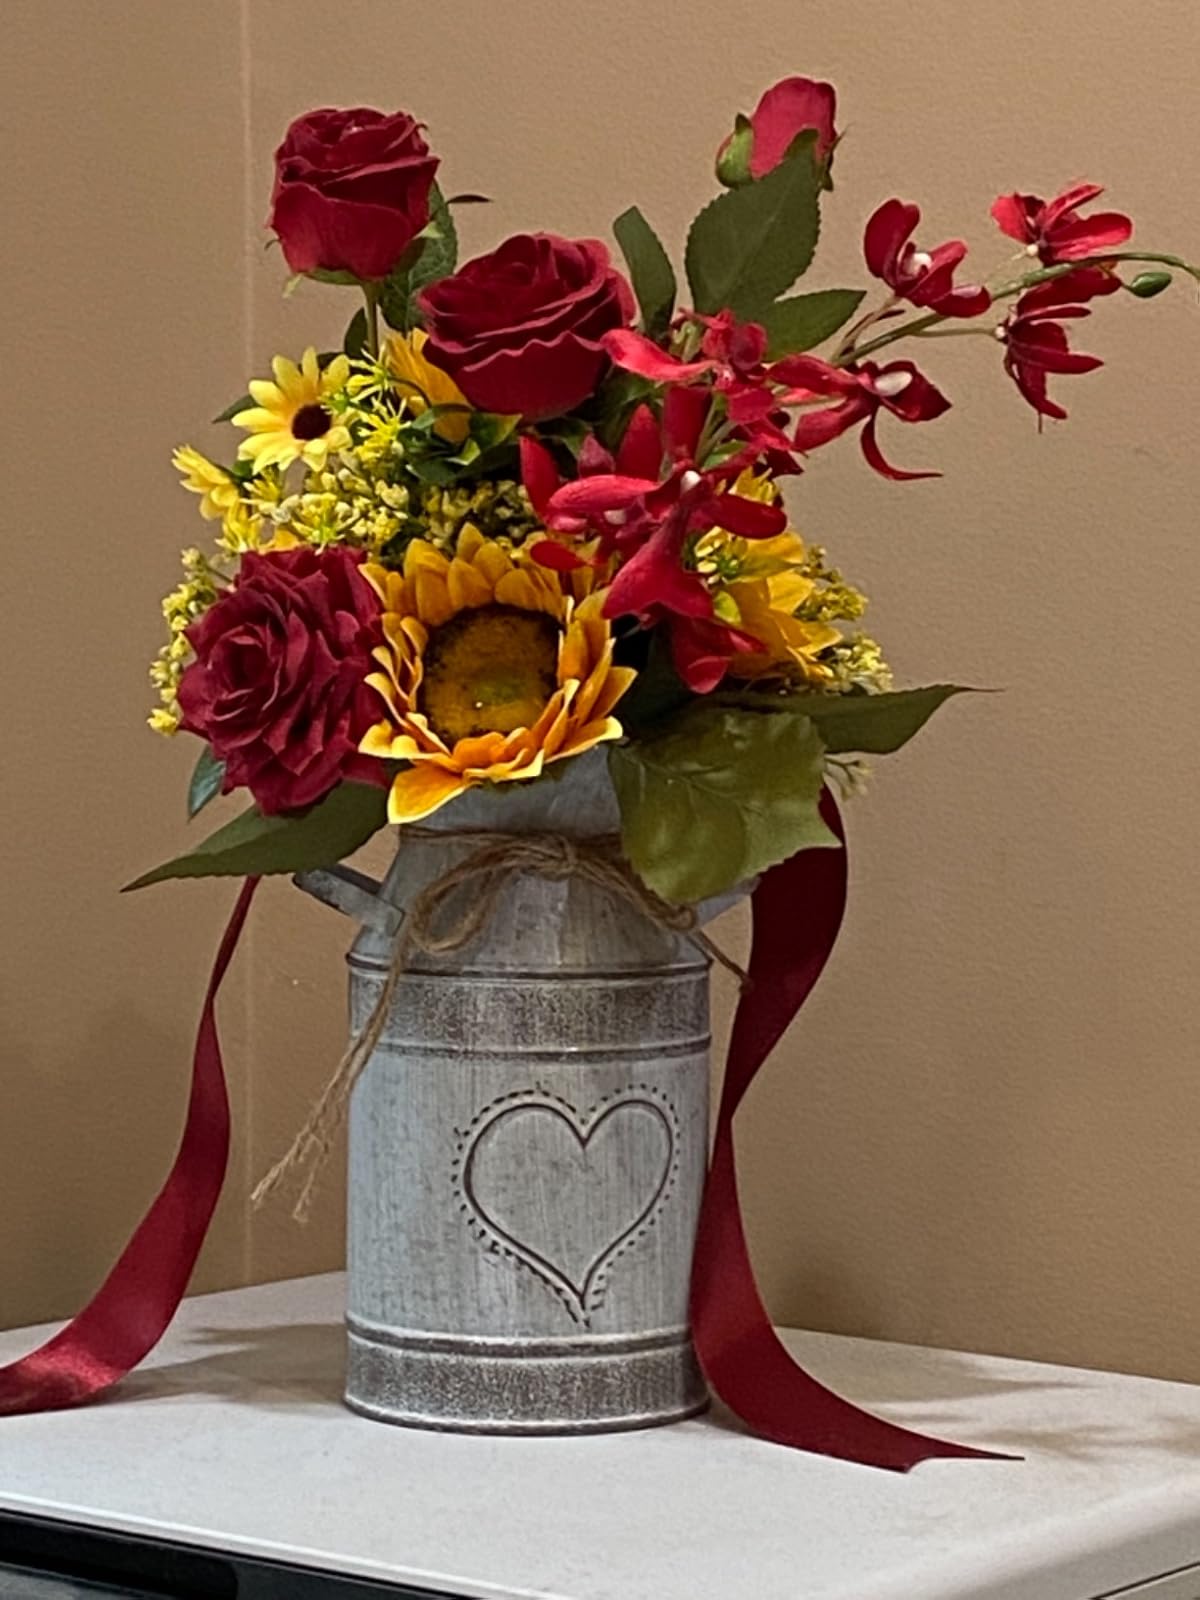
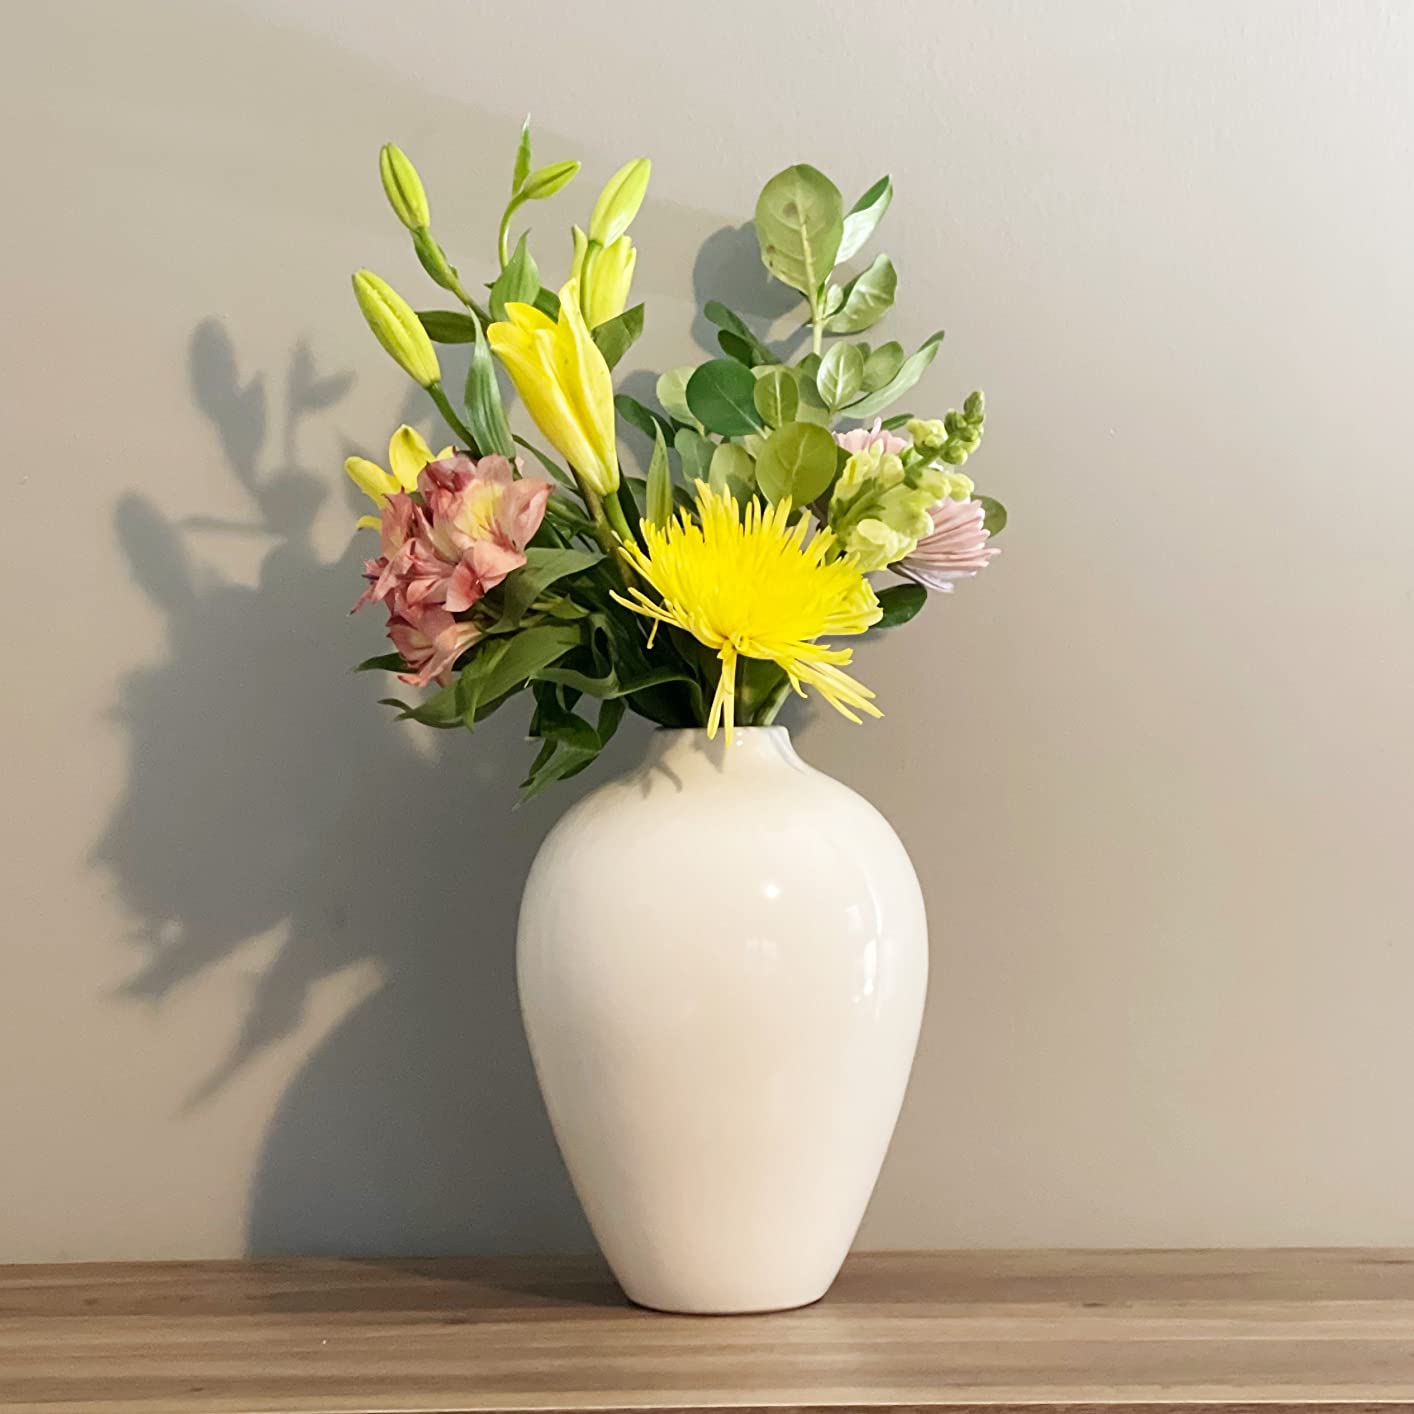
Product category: vase
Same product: no